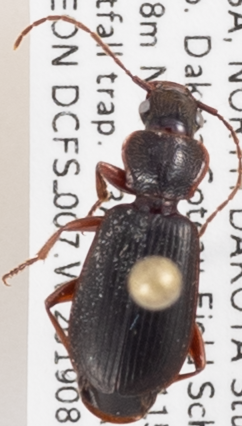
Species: Cymindis cribricollis
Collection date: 2019-08-13
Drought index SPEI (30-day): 1.28
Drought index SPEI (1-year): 1.45
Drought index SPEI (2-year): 0.9